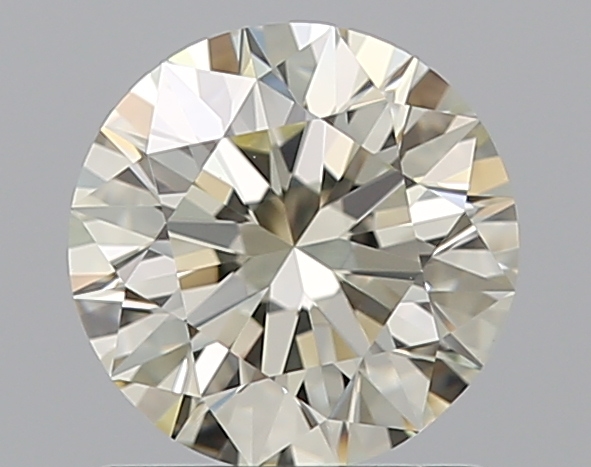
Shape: round
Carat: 1.01
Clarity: VVS1
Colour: N
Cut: EX
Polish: EX
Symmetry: EX
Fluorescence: F
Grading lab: GIA
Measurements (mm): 6.37 x 6.41 x 4